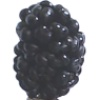
Label: Mulberry 1